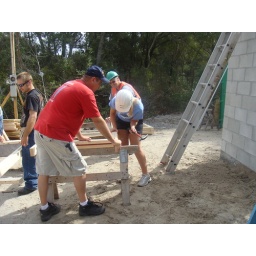
Caitlin takes over with the door and window framing build